Durisol

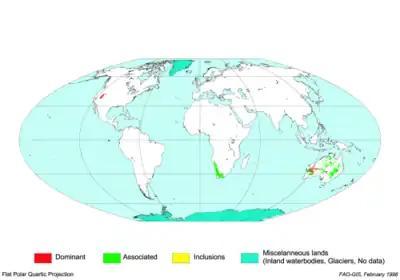
Distribution of Durisols

A Durisol is a Reference Soil Group under the World Reference Base for Soil Resources (WRB) referring to free-draining soils in arid and semi-arid environments that contain grains cemented together by secondary silica (SiO) in the upper metre of soil, occurring either as concretions ("durinodes" – "duric horizon") or as a continuously cemented layer ("duripan" – "hardpan" (Australia) – "dorbank" (South Africa) – "petroduric horizon"). The name is derived from Latin "durus" for hard.